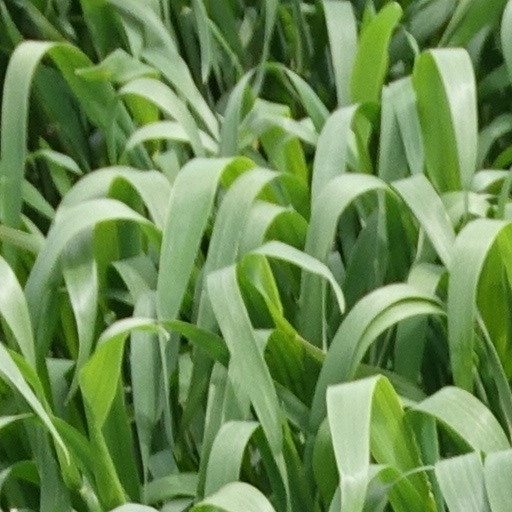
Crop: wheat